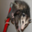
Label: possum